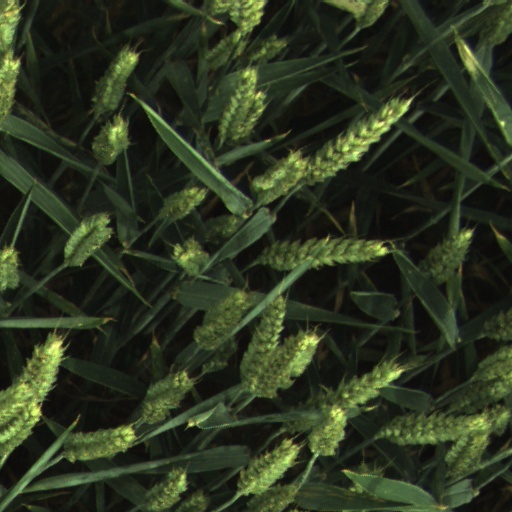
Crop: wheat